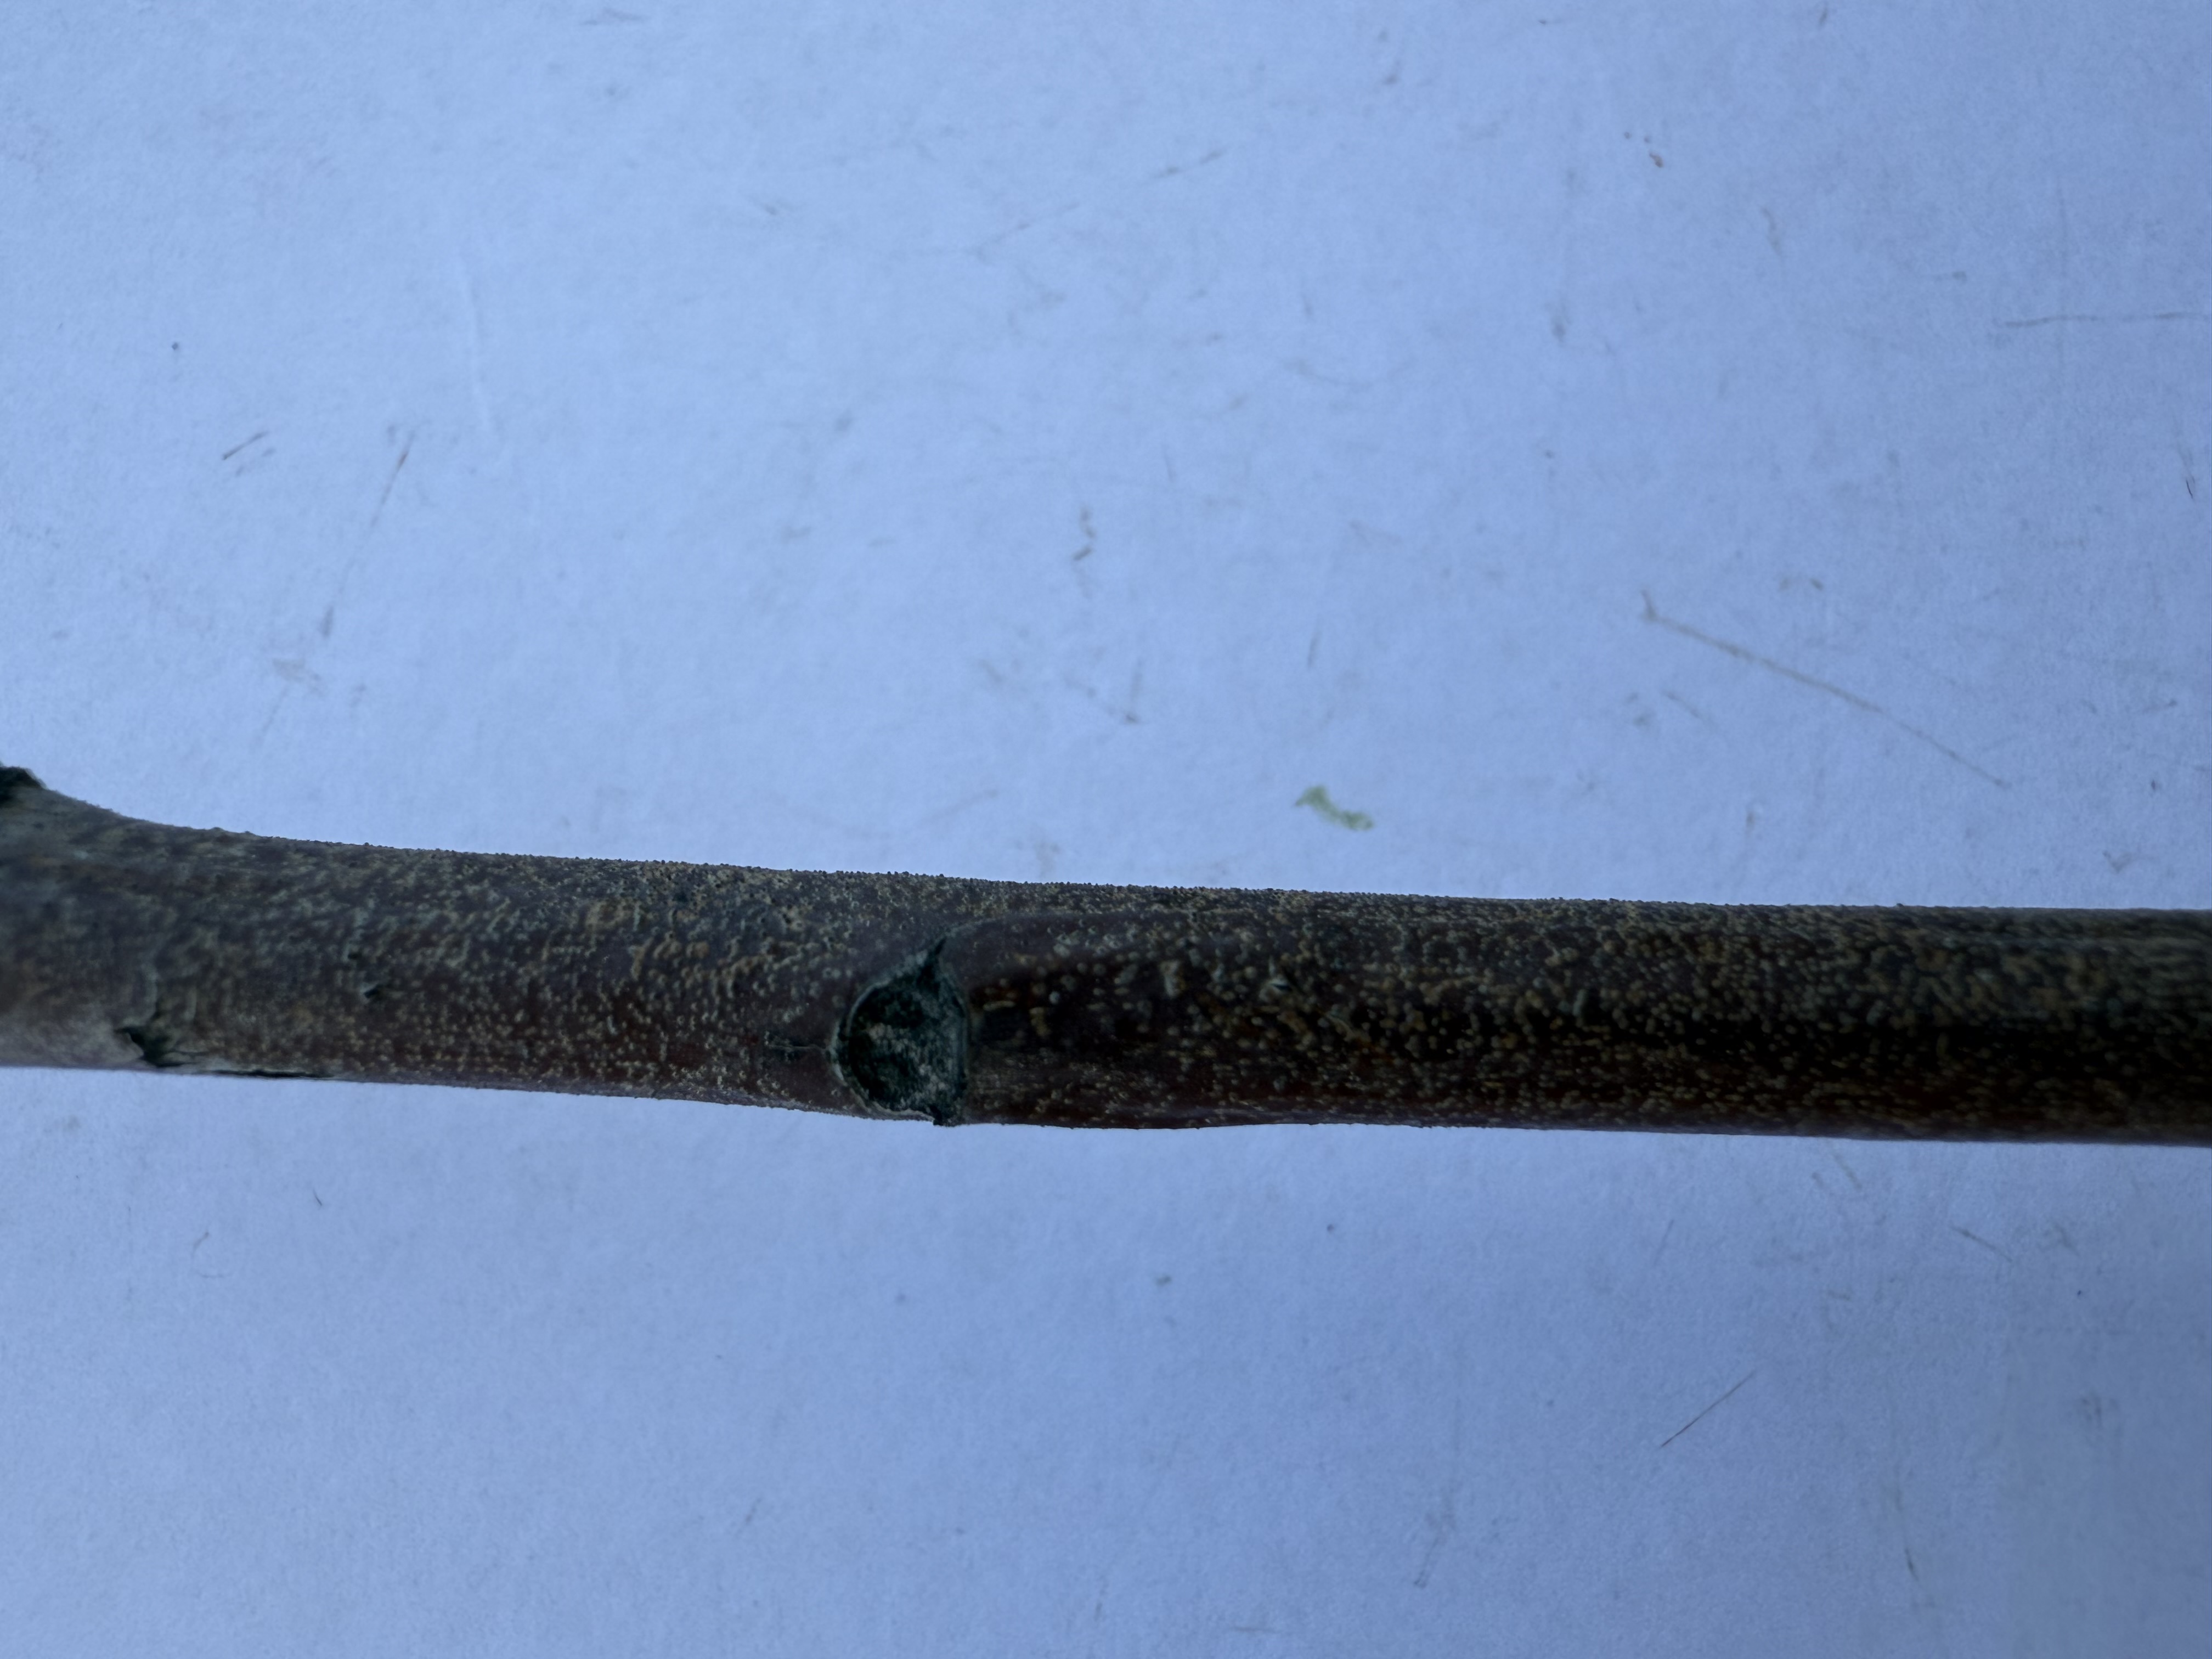
Variety: Red Haven Peach